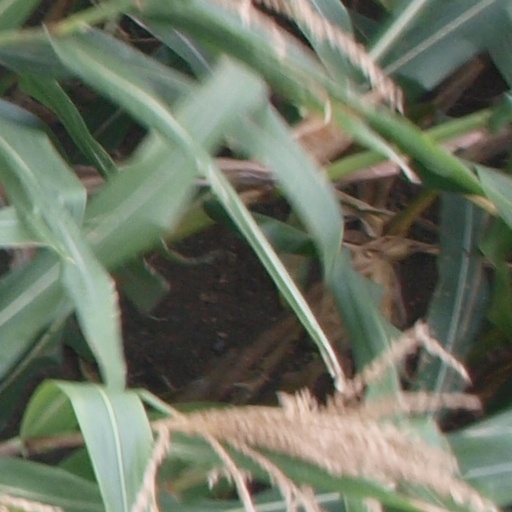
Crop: maize; corn